2008–09 EDF Energy Cup

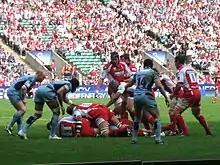
Gloucester and the Cardiff Blues in the final of the 2008-09 EDF Energy Cup

The 2008–09 Anglo-Welsh Cup, known as the EDF Energy Cup for sponsorship reasons, was the 38th season of England's national rugby union cup competition, and the fourth to follow the recently adopted Anglo-Welsh format.